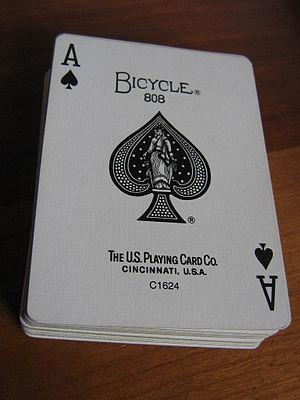
As de pique de marque Bicycle n° 808 en Air-cushion finish, produit par l'US Playing Cards Company
L'as de pique est une carte à jouer portant comme valeur l'as et comme enseigne le pique. Dans les jeux faisant usage des enseignes françaises, on la retrouve dans les paquets de 32 cartes, de 52 cartes et la plupart des jeux de tarot.